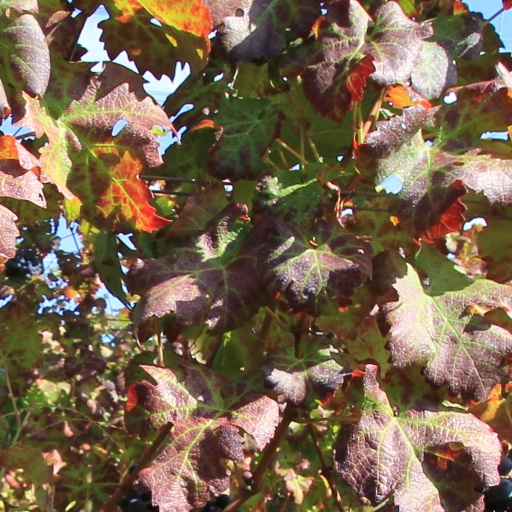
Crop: grape